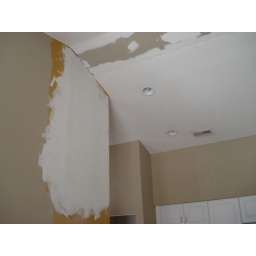
wall damage in kitchen area